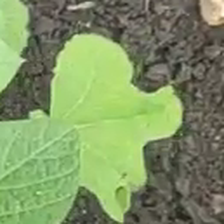
Weed species: Little_Mallow(Malva parviflora)